Mayor Pete (film)

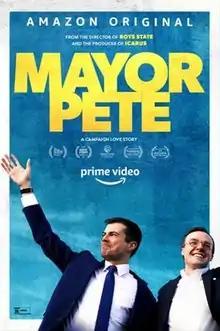
Promotional release poster

Mayor Pete is a 2021 American documentary film directed and produced by Jesse Moss. It follows Pete Buttigieg, the mayor of South Bend, as he runs for President of the United States. It had its world premiere at the Chicago International Film Festival on October 14, 2021. It was released on November 12, 2021, on Amazon Prime Video.